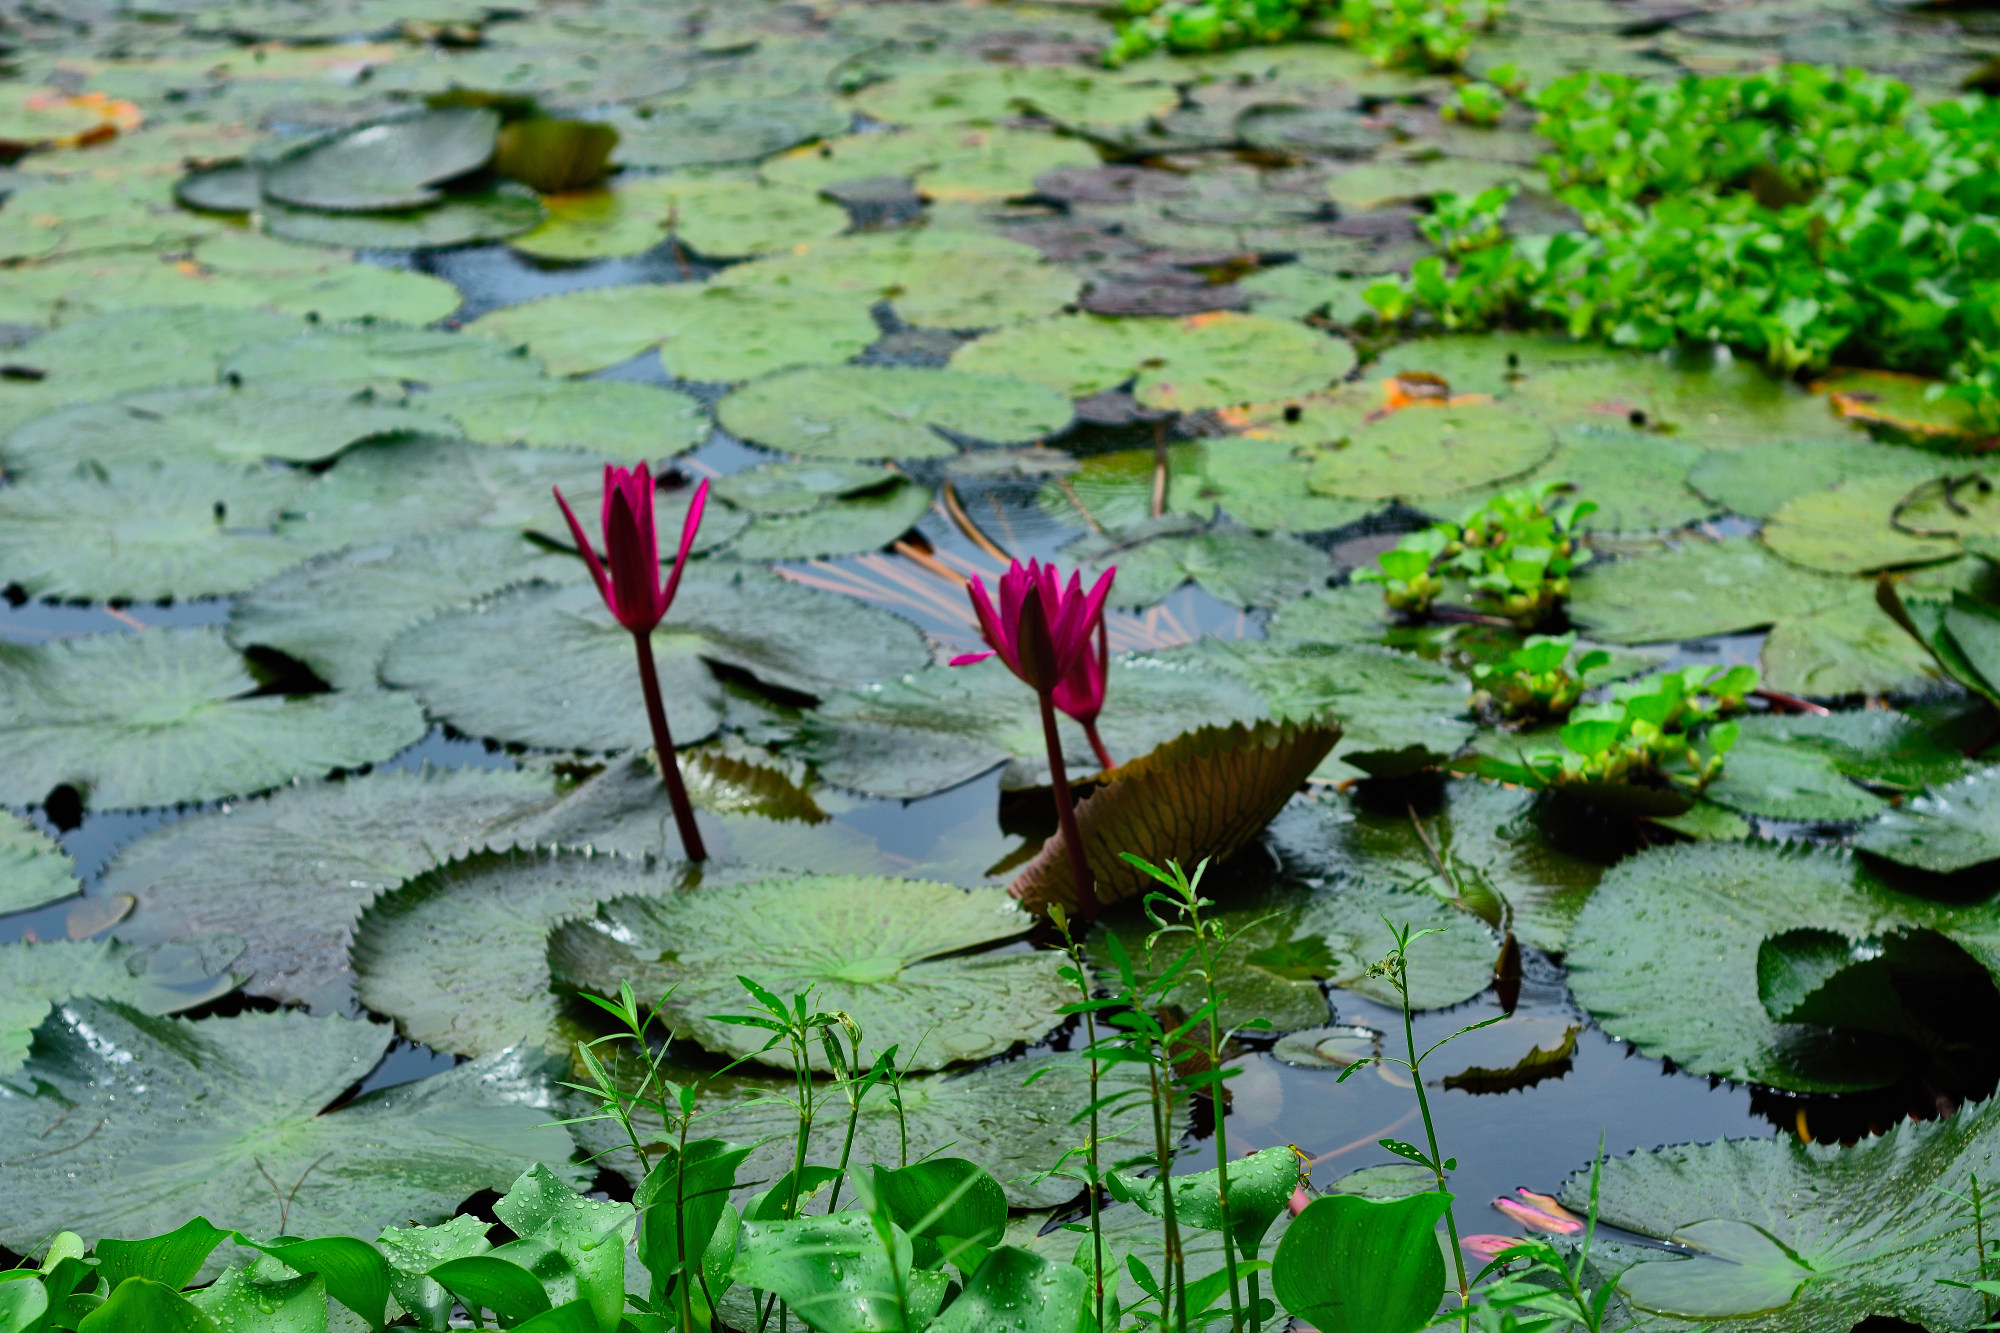
Pink Water Lily & Water Hyacinth — Khurushkul Pond, Bangladesh
Pink water lily (Nymphaea) flowers blooming amid dense water hyacinth (Eichhornia crassipes) coverage in a freshwater pond near Khurushkul, Cox's Bazar, Bangladesh. Photographed during the June 2026 monsoon season, with post-rain water droplets visible on the lily pads. Part of a 100-image GPS-tagged survey of the same pond.
Location: Khurushkul, Chattogram, Bangladesh
Captured: 2026-06-19T10:40:47+06:00